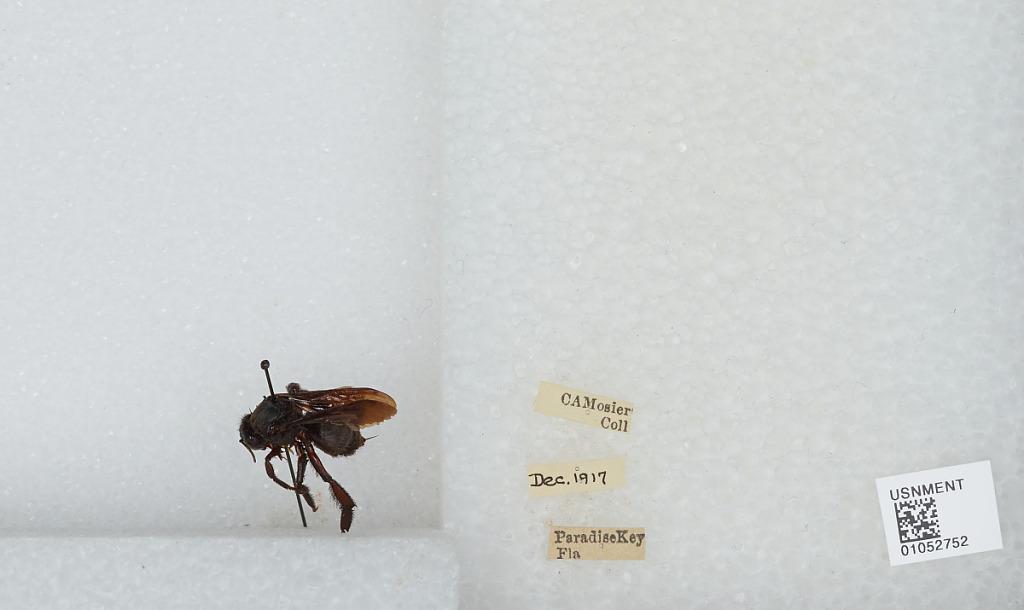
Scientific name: Bombus sp.
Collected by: C. Mosier
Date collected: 1917-12-
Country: United States
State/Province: Florida
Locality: Paradise Key
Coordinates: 25.3733, -80.6064